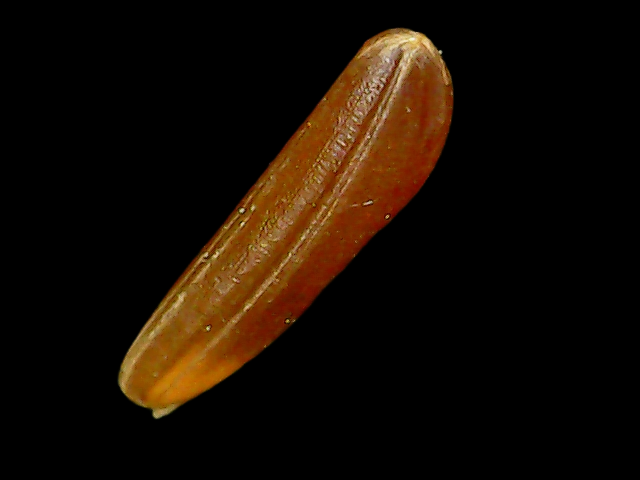
Rice variety: Binadhan20